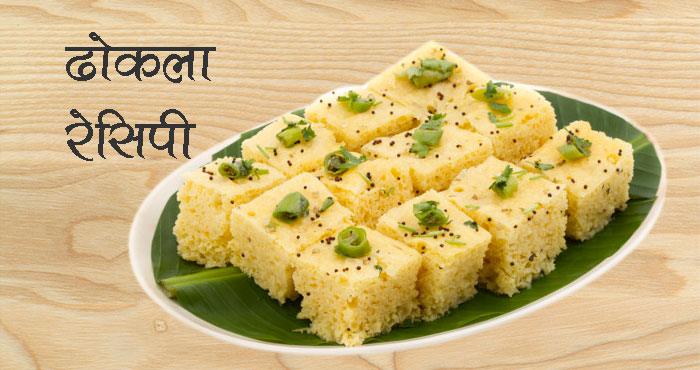
Dish: dhokla